Protests against responses to the COVID-19 pandemic

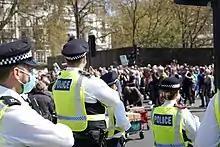
Anti-lockdown protest march in London, April 2021

Hundreds attended an anti-lockdown, anti-face mask protest in Dublin on 22 August 2020. The protest was organised by Health Freedom Ireland with support from Yellow Vest Ireland. Four people were arrested at the protest. Another protest was organised by the same groups on 3 October, with up to a thousand protesters marching through the city centre before staging a sit-down protest in the main shopping area of Grafton Street.